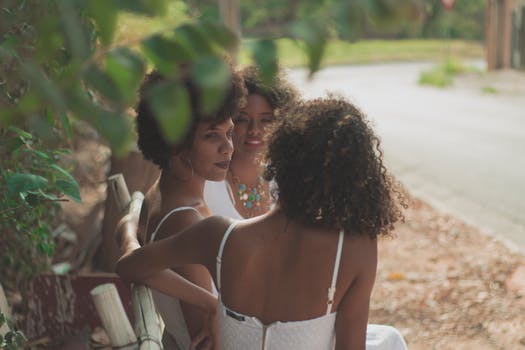
Label: No Watermark